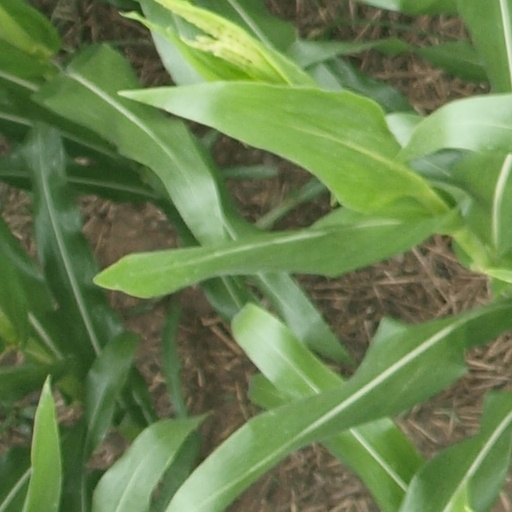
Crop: maize; corn